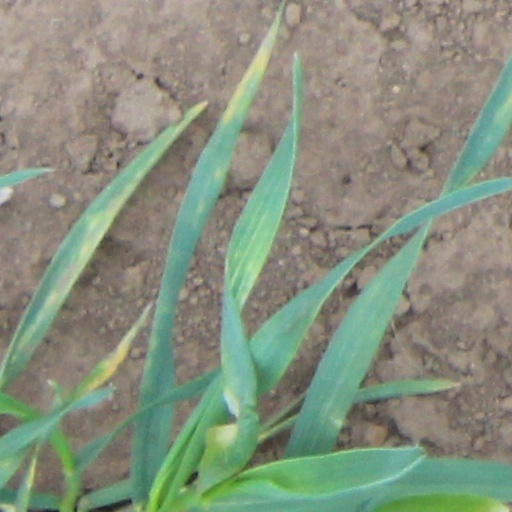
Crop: wheat